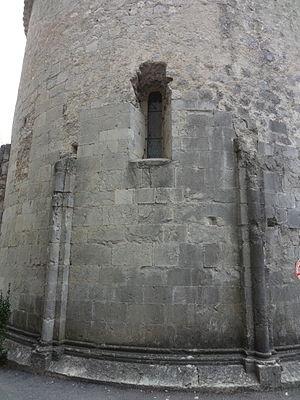
La cathédrale Notre-Dame-de-la-Sed, à Entrevaux, est l'avant-dernière cathédrale des évêques de Glandèves. Réduite à son chevet, elle n'est plus que chapelle.